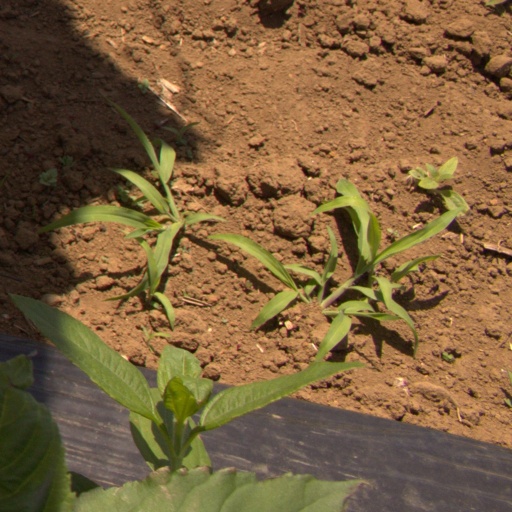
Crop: Jerusalem artichoke